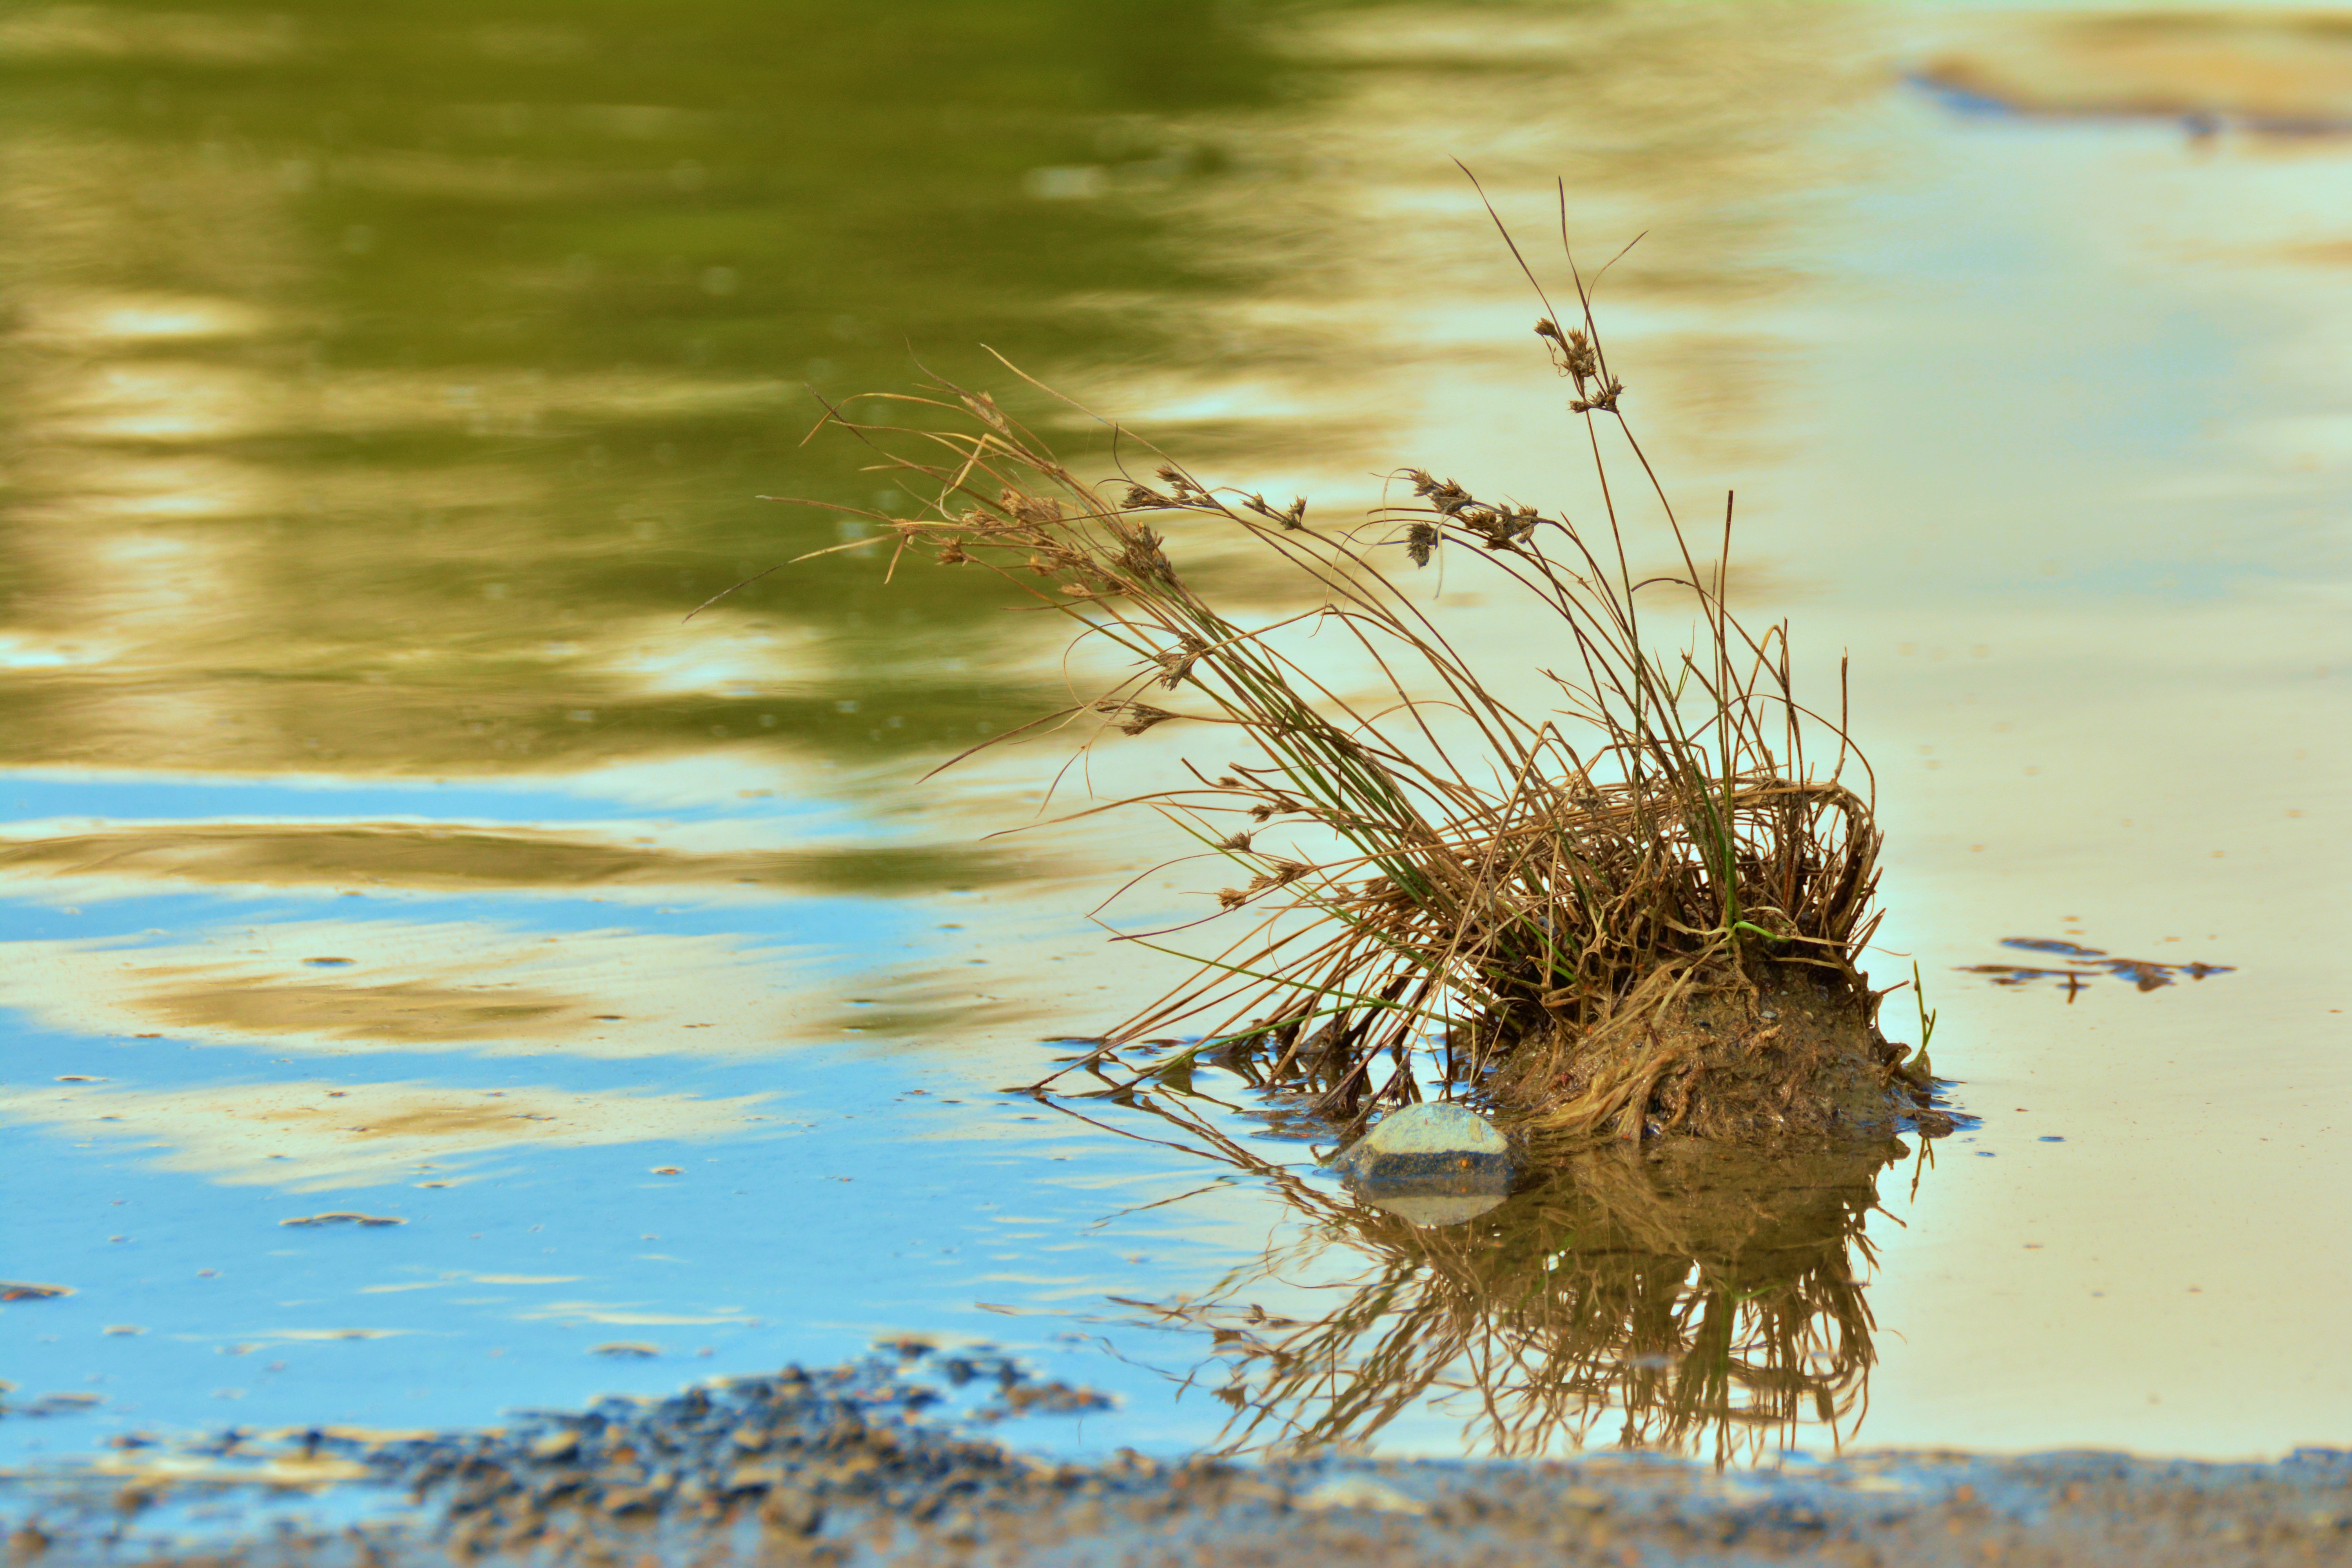
landscape, sea, water, nature, grass, marsh, morning, lake, wildlife, reflection, fauna, wetland, mood, waters, mirroring, grasses, nature conservation, nature reserve, grass family